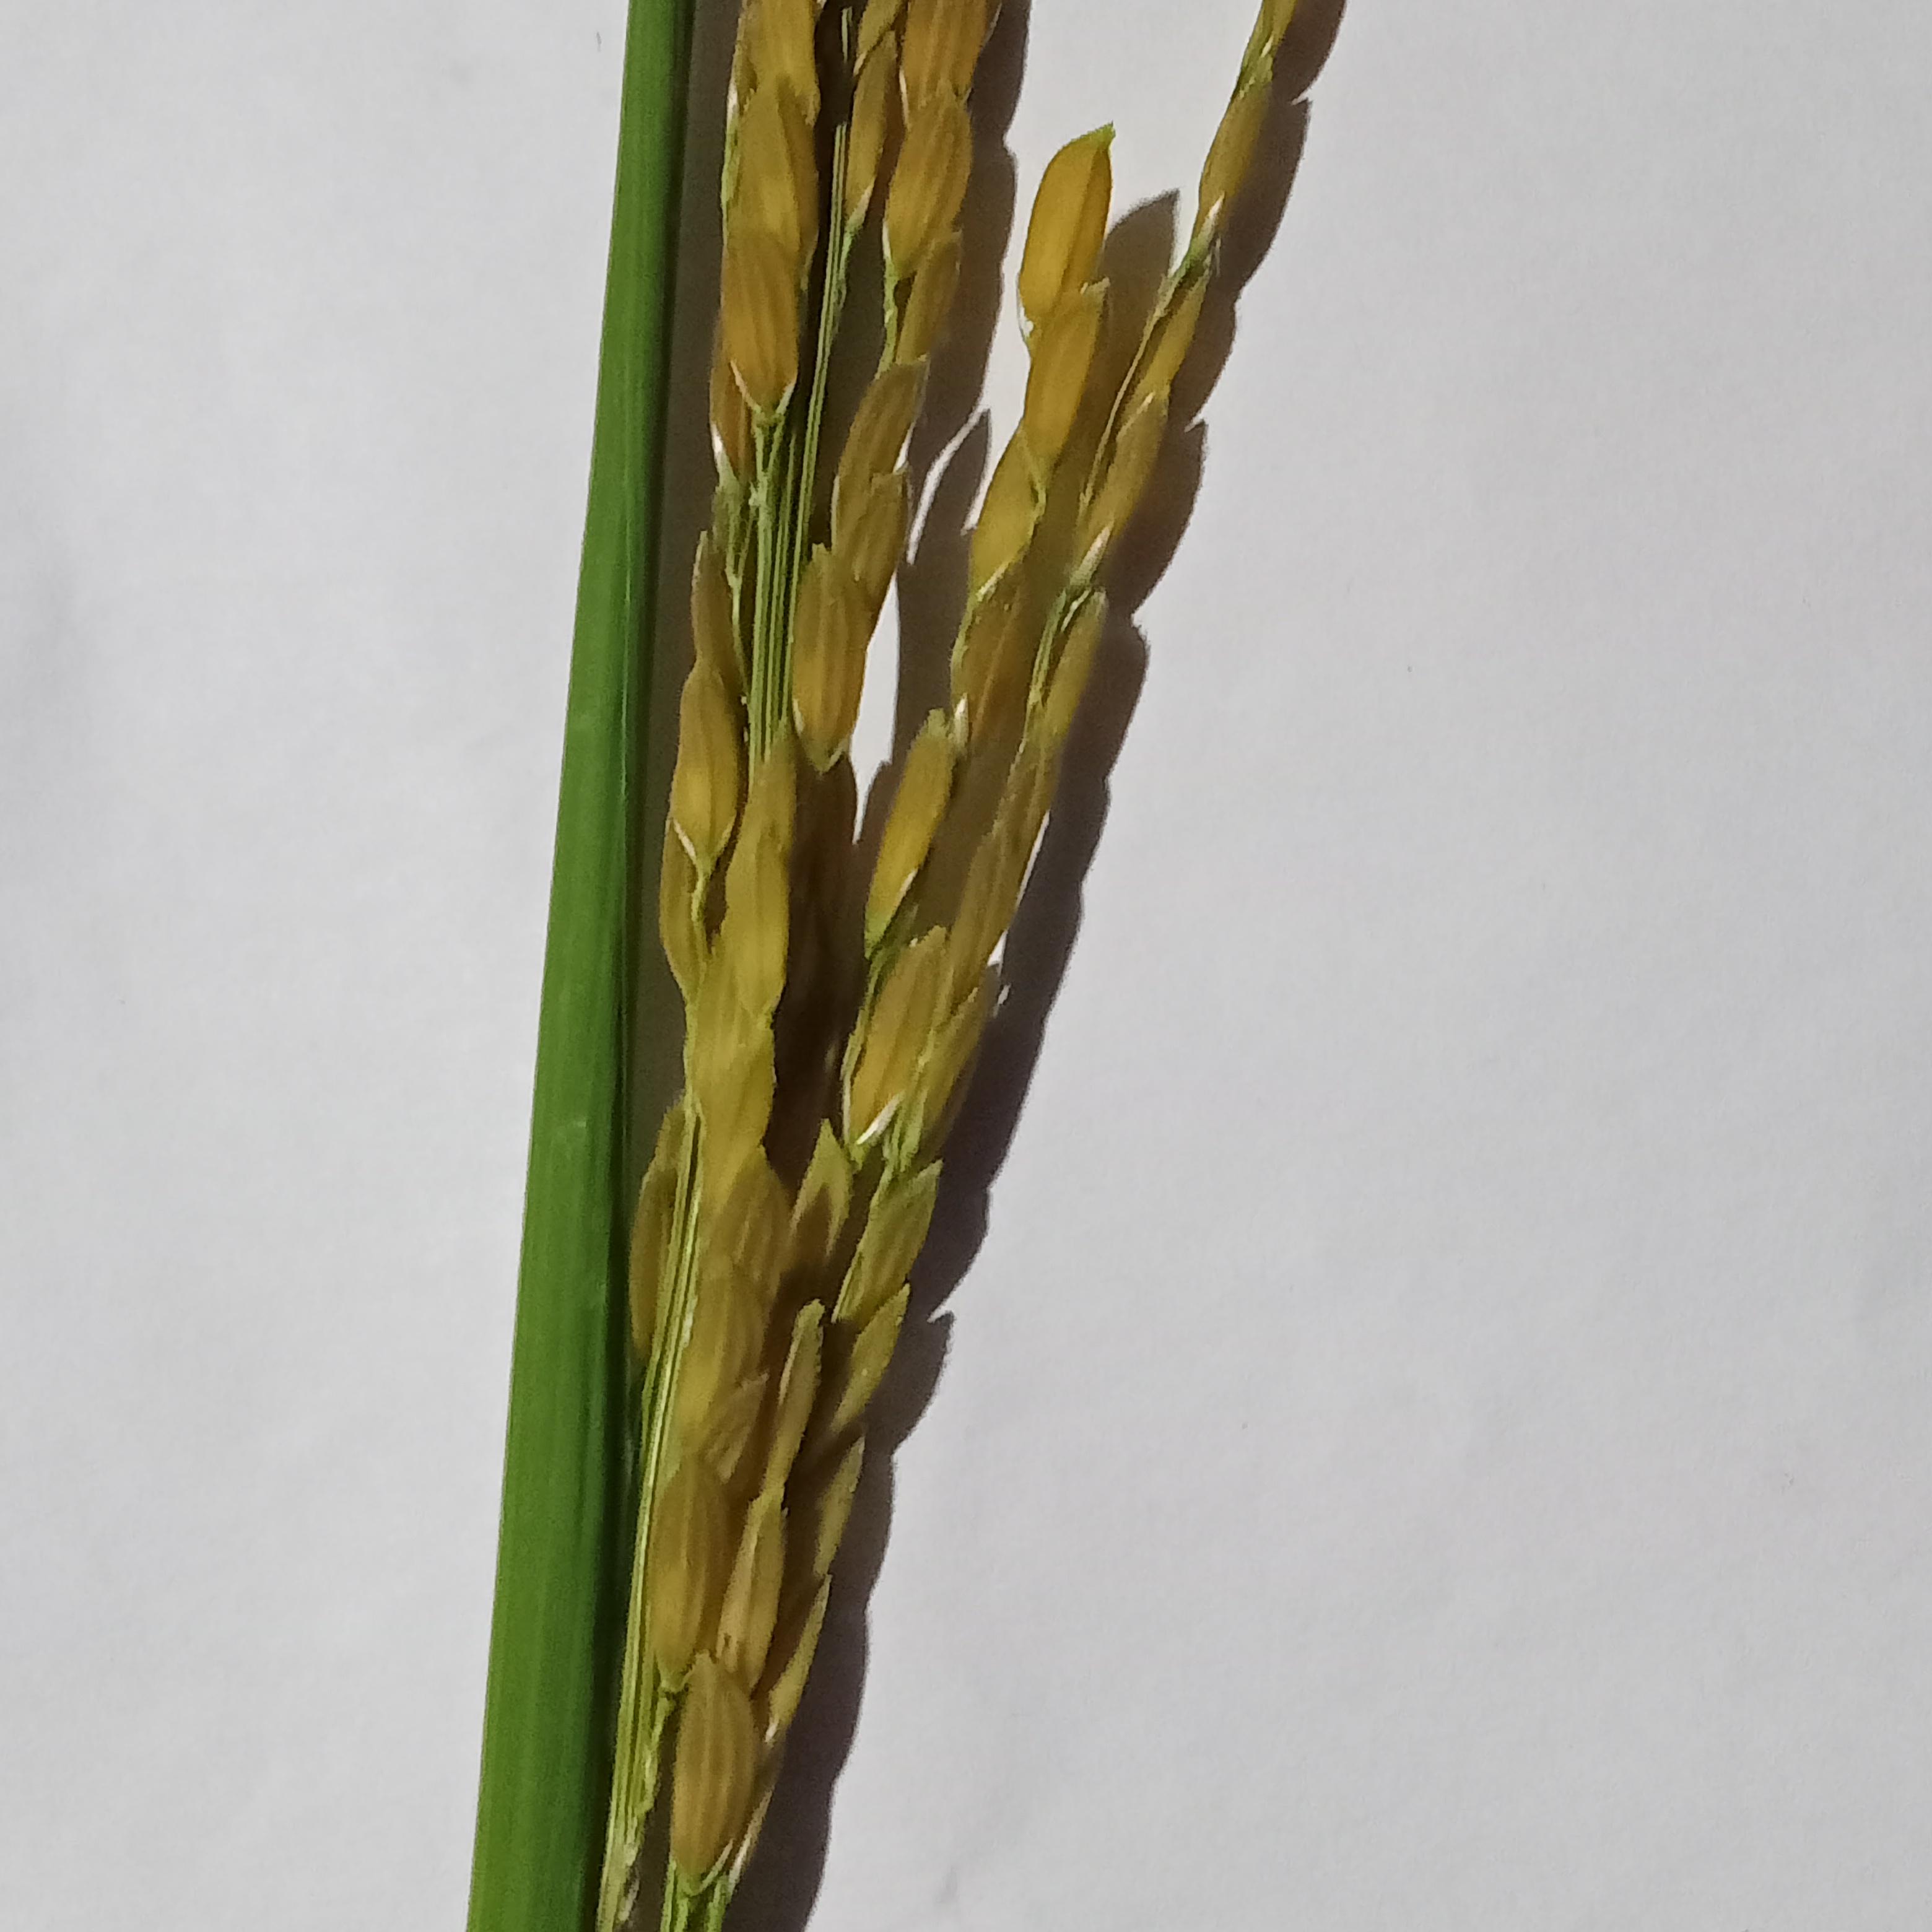
Nhãn: Bệnh Đạo ôn lá và cổ bông (Rice leaf and neck blast)